Over the Garden Wall

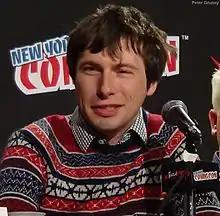
Patrick McHale, creator of "Over the Garden Wall"

"Over the Garden Wall" was first envisioned in 2004 with a scarier and more adventure-based storyline. Before working as a storyboard artist on "The Marvelous Misadventures of Flapjack", artist Patrick McHale pitched the show in 2006, then known under the title "Tome of the Unknown". The series would follow two brothers—Walter and Gregory—who, after signing themselves into a Faustian deal with a devil named Old Scratch, journey across the Land of the In-Between to track down the pages of a book of forgotten stories.